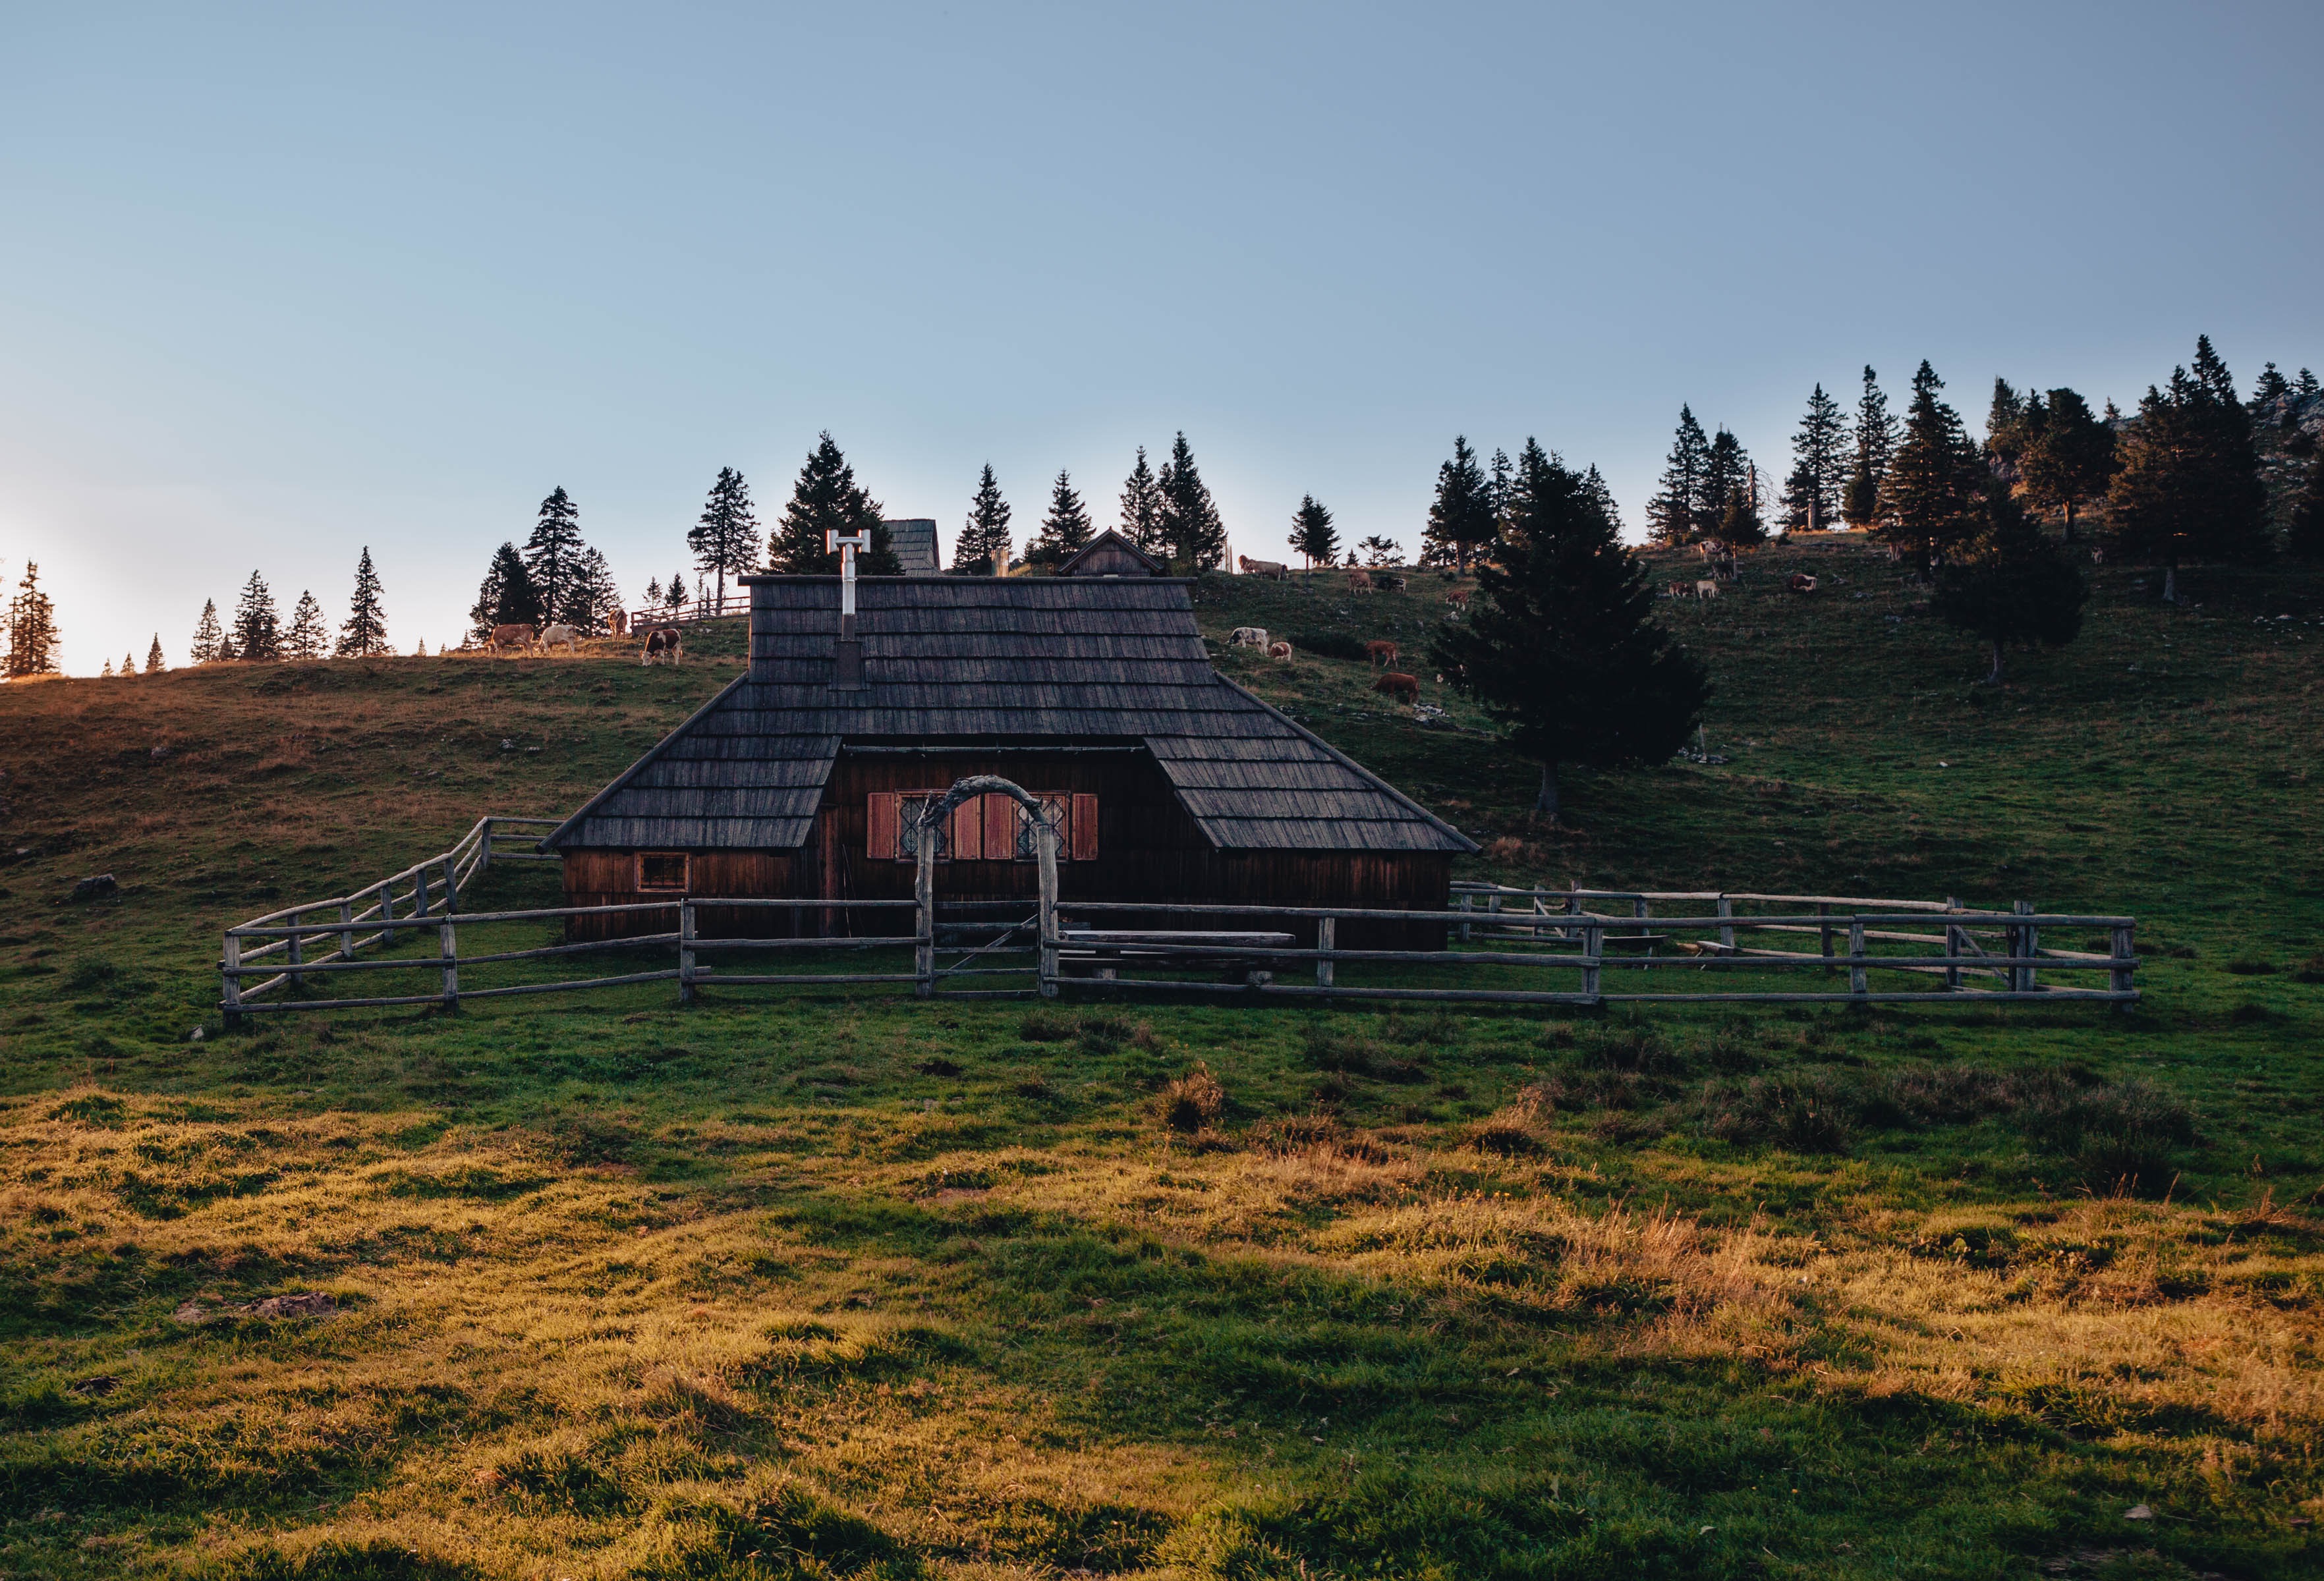
landscape, tree, mountain, farm, hill, autumn, ruins, rural area